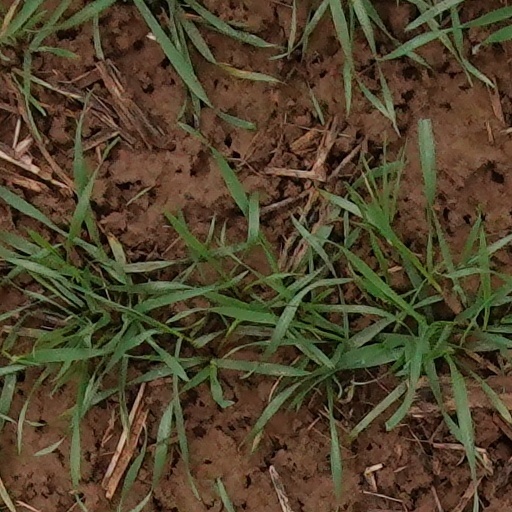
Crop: wheat